Roger Raveel

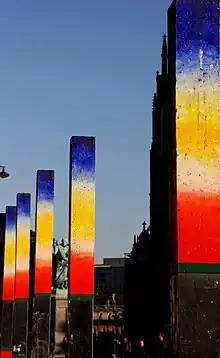
Colored poles on the Grote Markt, Haarlem by Roger Raveel, 2004

Roger Henri Kamiel, Knight Raveel (15 July 1921 – 30 January 2013) was a Belgian painter, whose work is often associated with pop art because of its depiction of everyday objects. Raveel's style evolved throughout his career, from abstract to figurative.